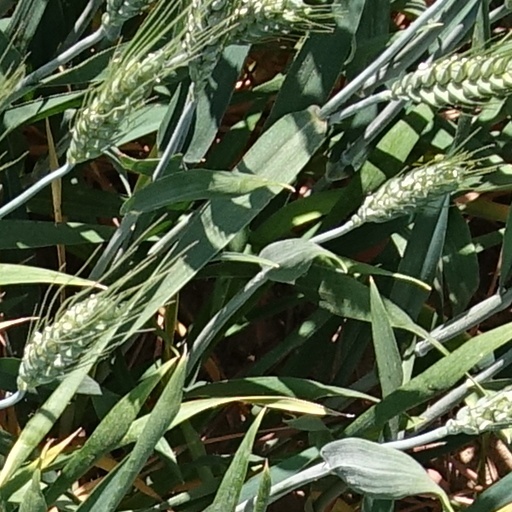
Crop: wheat